Gudrun Heute-Bluhm

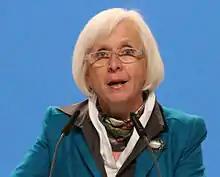

Gudrun Heute-Bluhm (born March 17, 1957, in Herne) is a German municipal politician of the CDU. She is a member of the executive committee of the city council of Lörrach, Baden-Württemberg and a member of the federal executive committee of the CDU Germany.